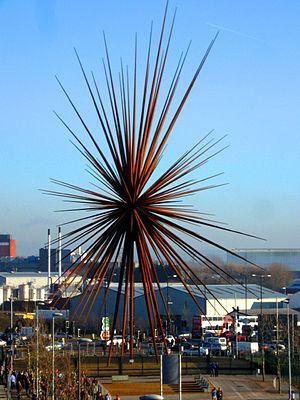
Le B of the Bang était une sculpture conçue par Thomas Heatherwick située près du City of Manchester Stadium, à Manchester, au Royaume-Uni et dont la forme rappelait un feu d'artifice en explosion. Elle fut démontée en 2009 en raison de problèmes liés à sa structure.